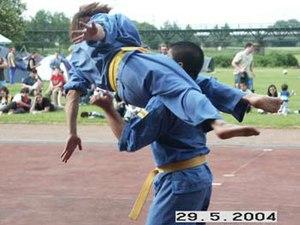
Le Vovinam Việt Võ Đạo est un art martial vietnamien créé à Hanoï en 1938 par Nguyễn Lộc. Il est surtout connu pour ses ciseaux acrobatiques très spectaculaires. Dans le langage courant, on parle souvent simplement de Vovinam ou de Viet Vo Dao.